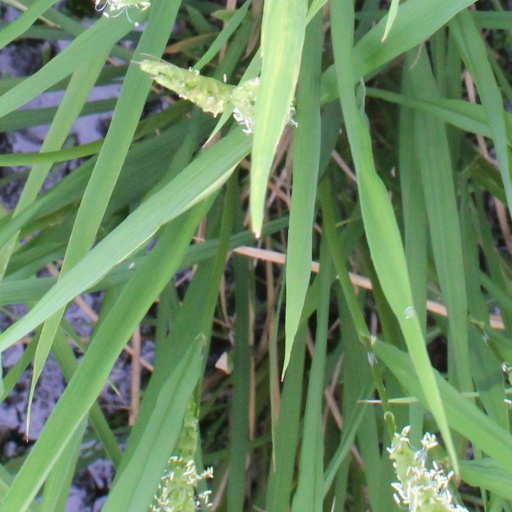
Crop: rice